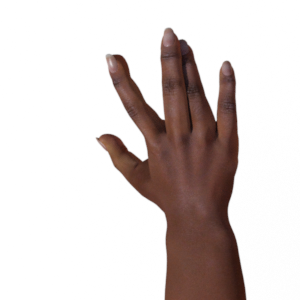
Label: paper